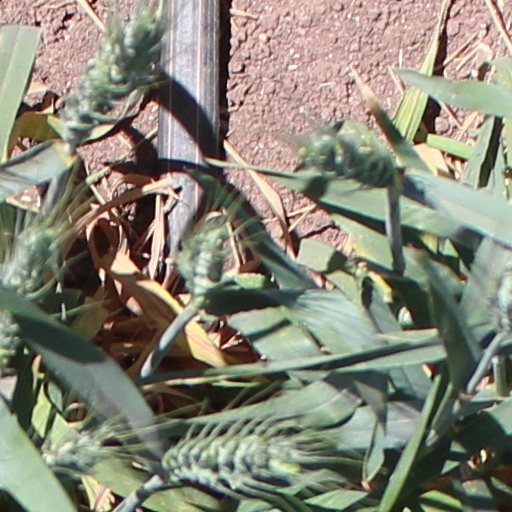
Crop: wheat